Reuse of human excreta

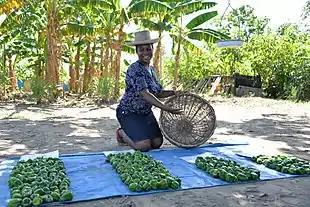
Harvest of capsicum grown with compost made from human excreta at an experimental garden in Haiti

Reuse of human excreta is the safe, beneficial use of treated human excreta after applying suitable treatment steps and risk management approaches that are customized for the intended reuse application. Beneficial uses of the treated excreta may focus on using the plant-available nutrients (mainly nitrogen, phosphorus and potassium) that are contained in the treated excreta. They may also make use of the organic matter and energy contained in the excreta. To a lesser extent, reuse of the excreta's water content might also take place, although this is better known as water reclamation from municipal wastewater. The intended reuse applications for the nutrient content may include: soil conditioner or fertilizer in agriculture or horticultural activities. Other reuse applications, which focus more on the organic matter content of the excreta, include use as a fuel source or as an energy source in the form of biogas.